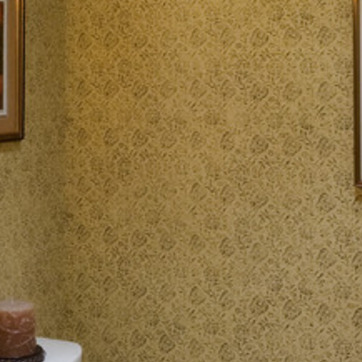
Material: wallpaper